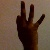
The image shows a hand gesture representing the number 9 in Indian Sign Language.